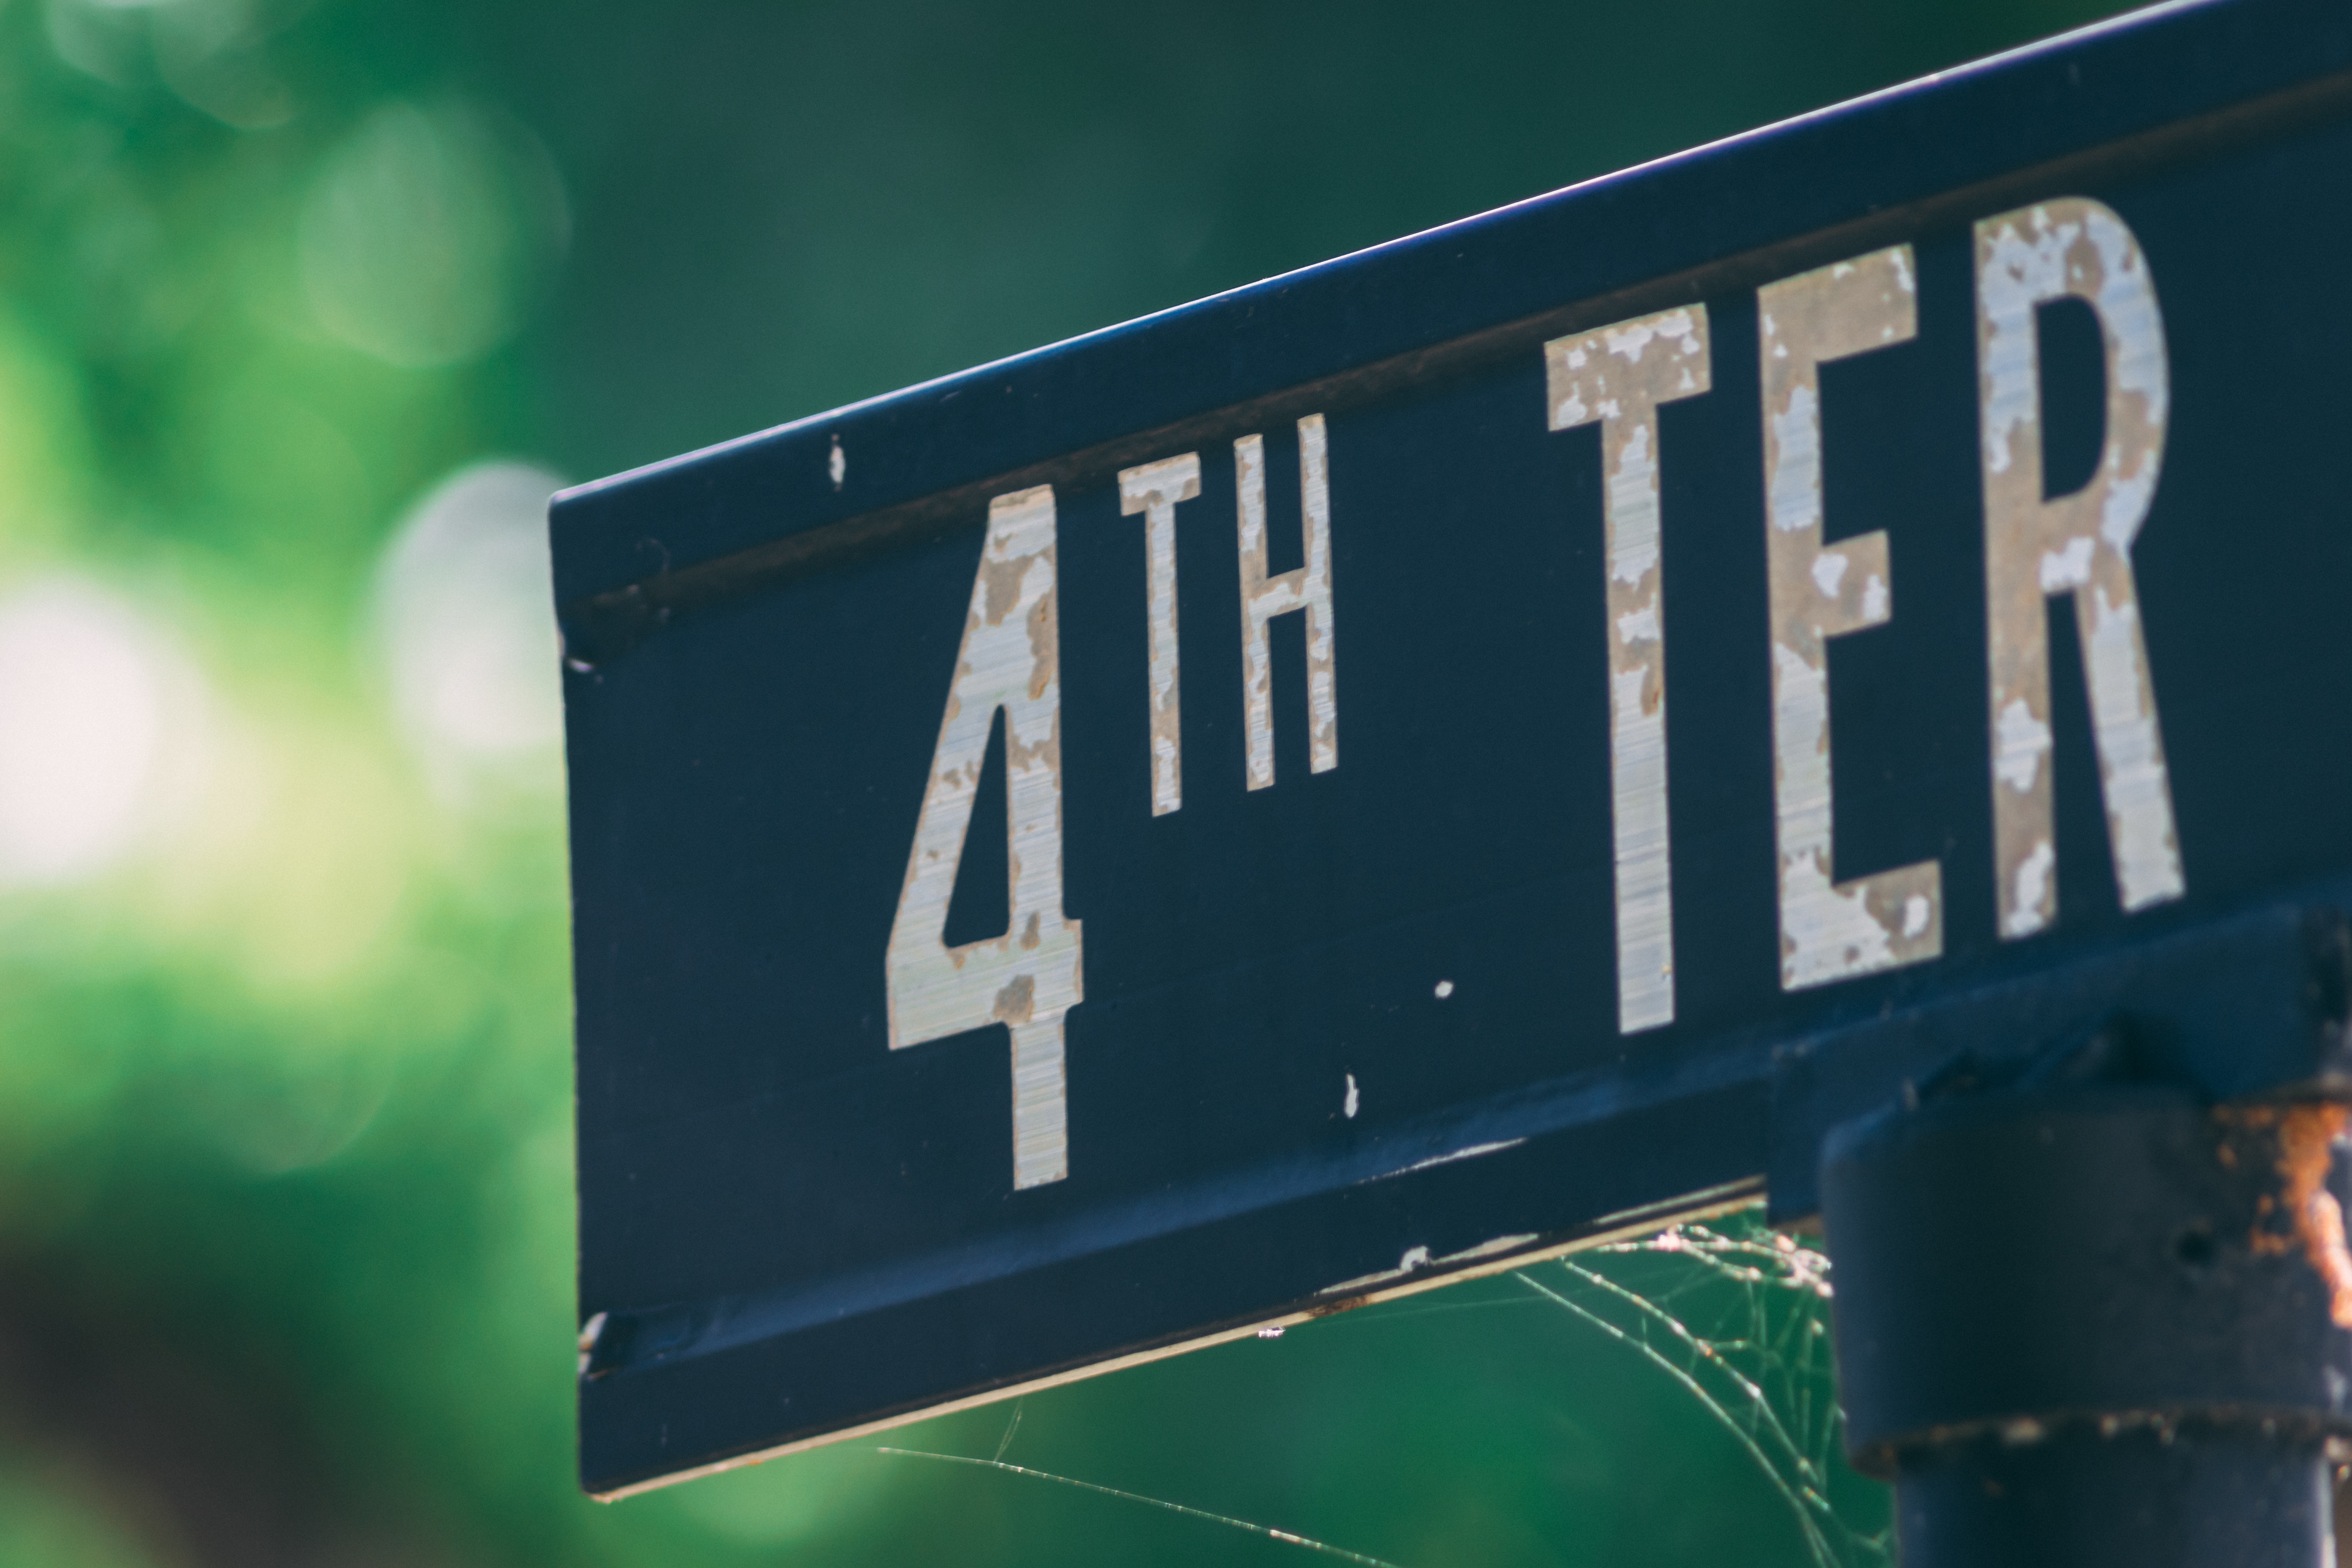
green, text, font, number, street sign, signage, scoreboard, sign, tree, photography, logo, road, symbol, graphics